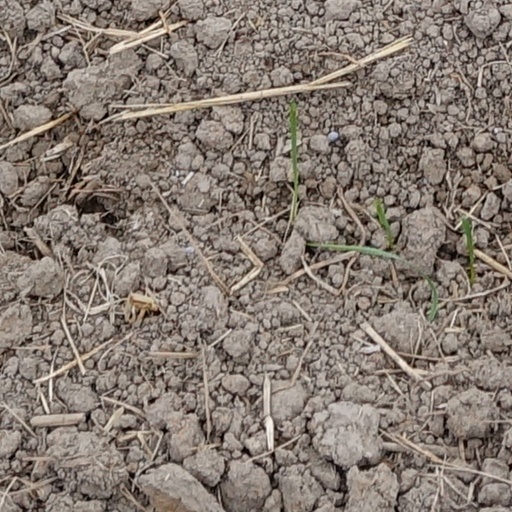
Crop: wheat